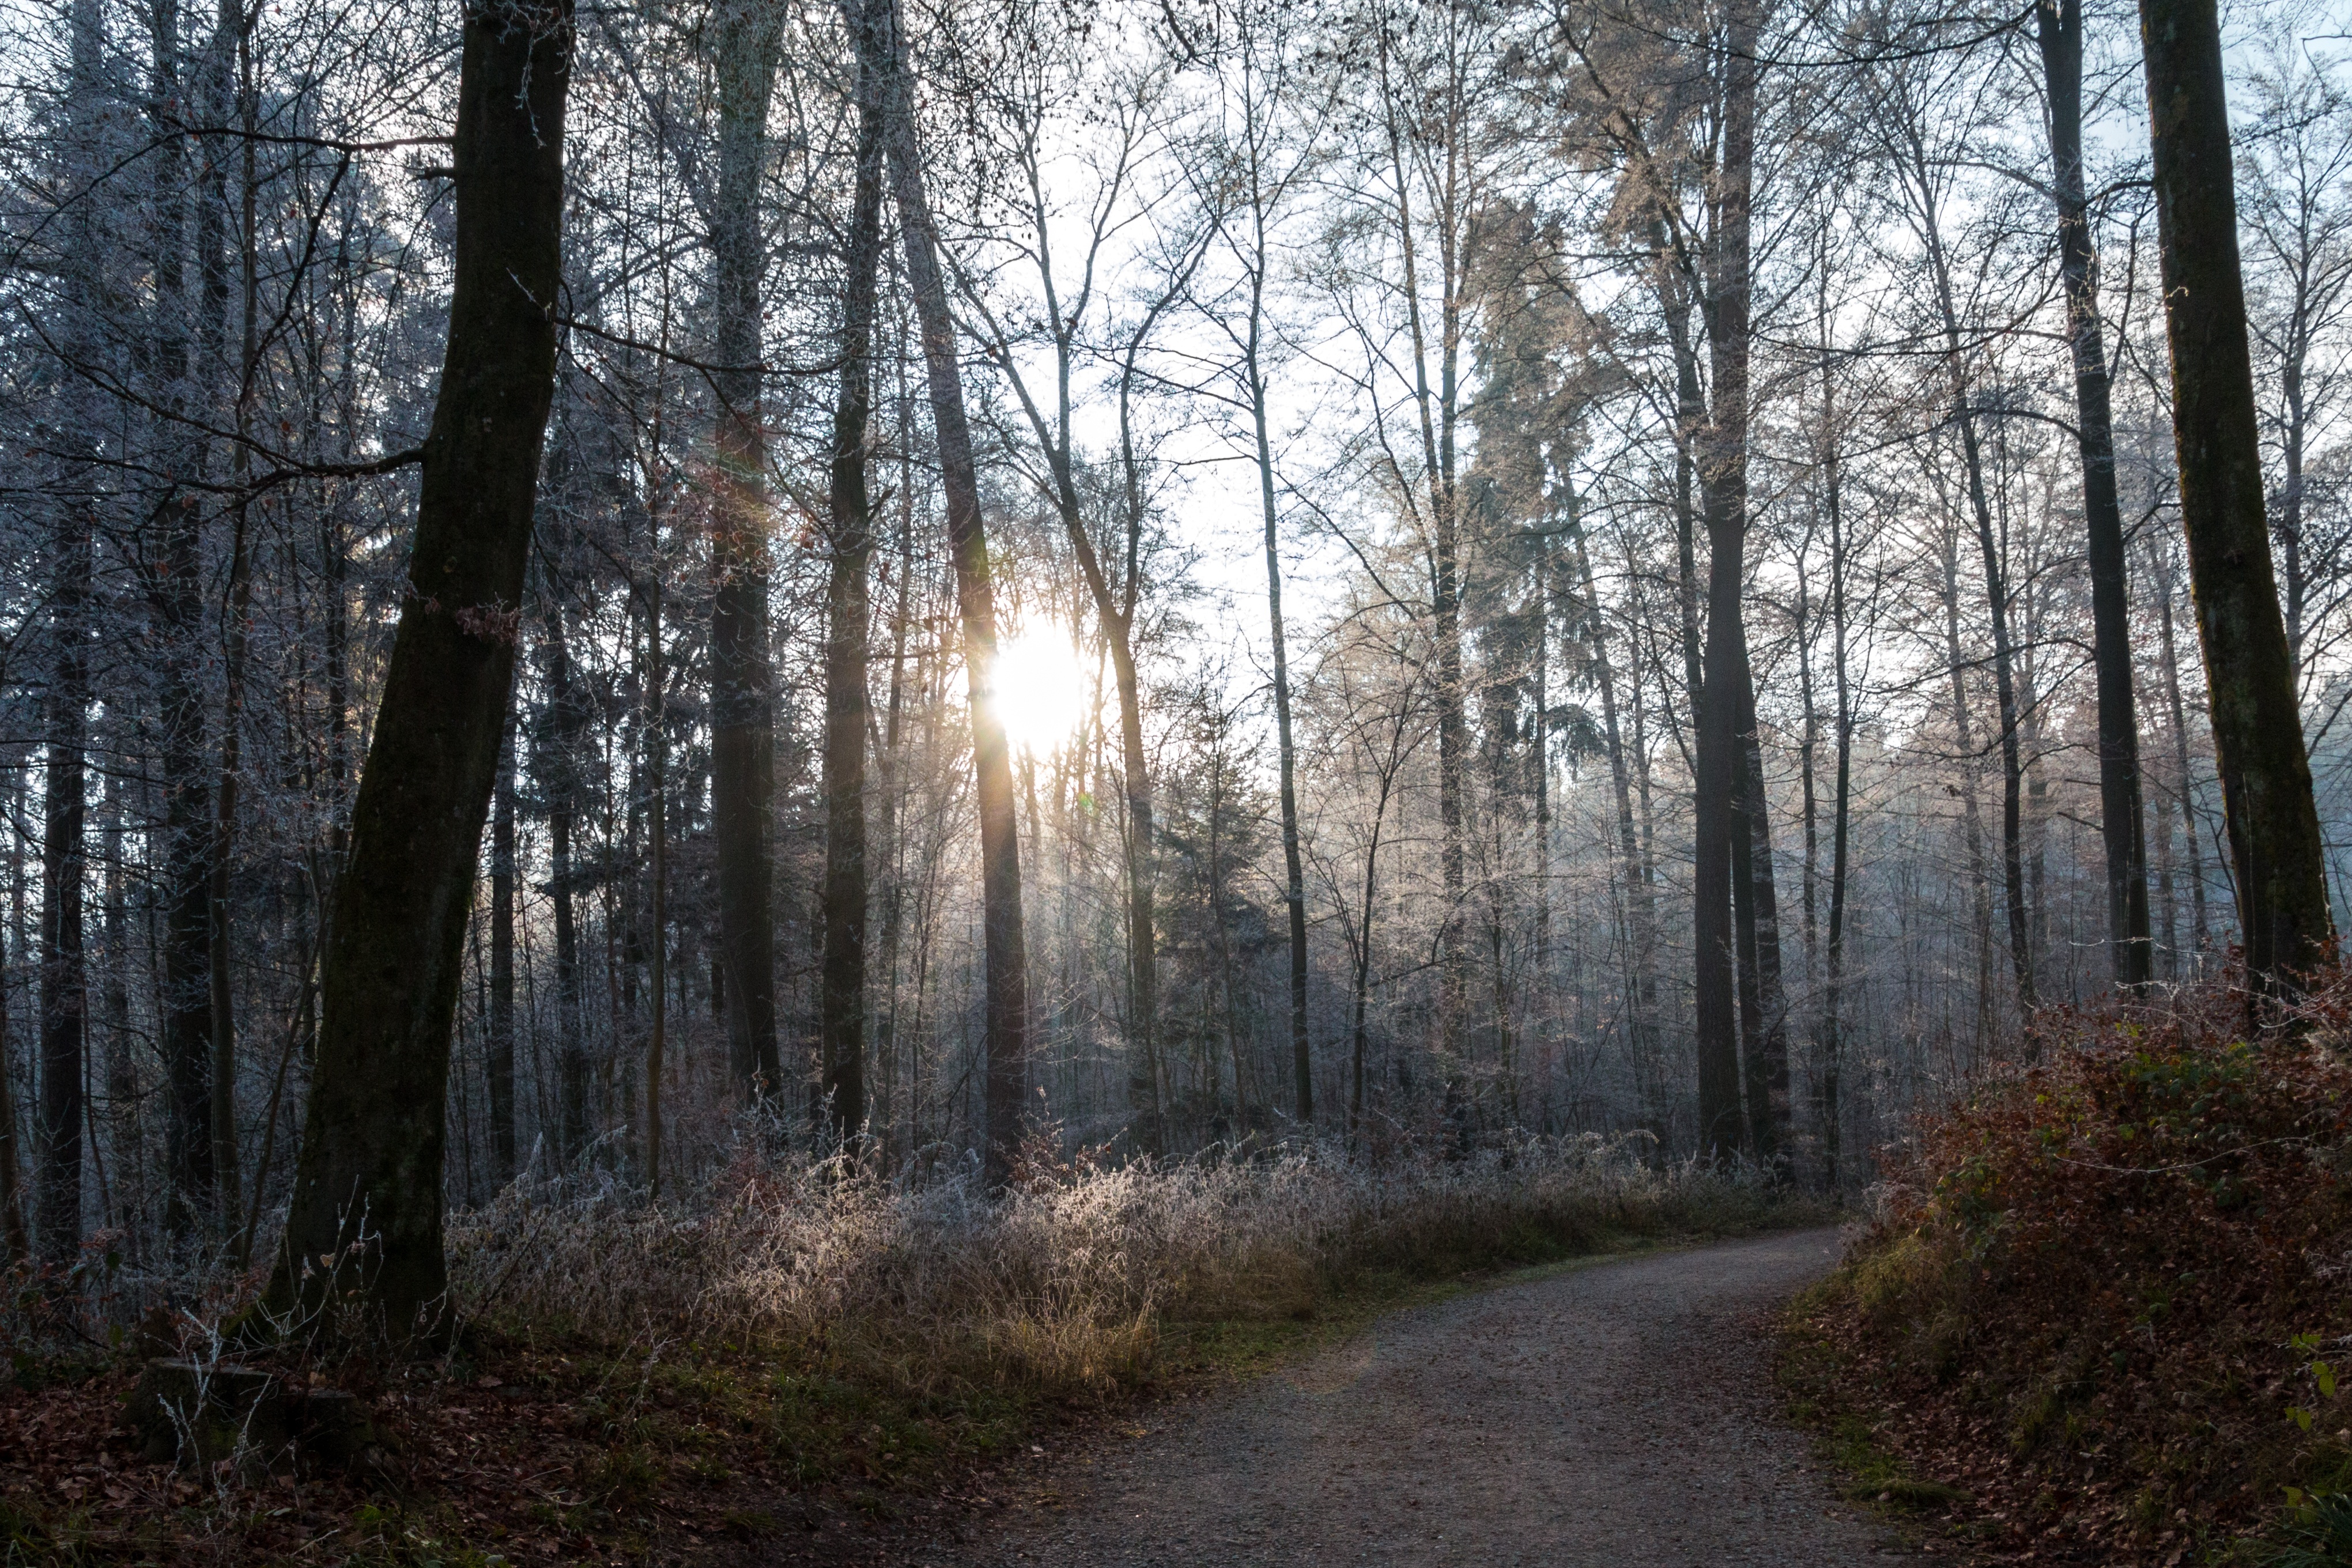
landscape, tree, nature, forest, wilderness, winter, plant, mist, trail, sunlight, morning, leaf, autumn, season, leaves, sunny, deciduous, grove, woodland, habitat, away, ecosystem, autumn day, biome, natural environment, atmospheric phenomenon, woody plant, temperate broadleaf and mixed forest, temperate coniferous forest